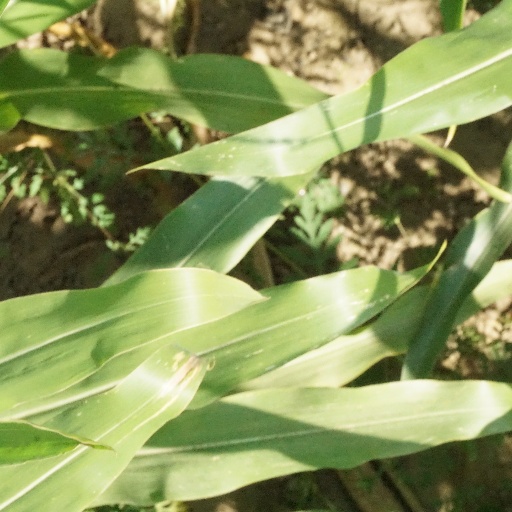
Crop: maize; corn